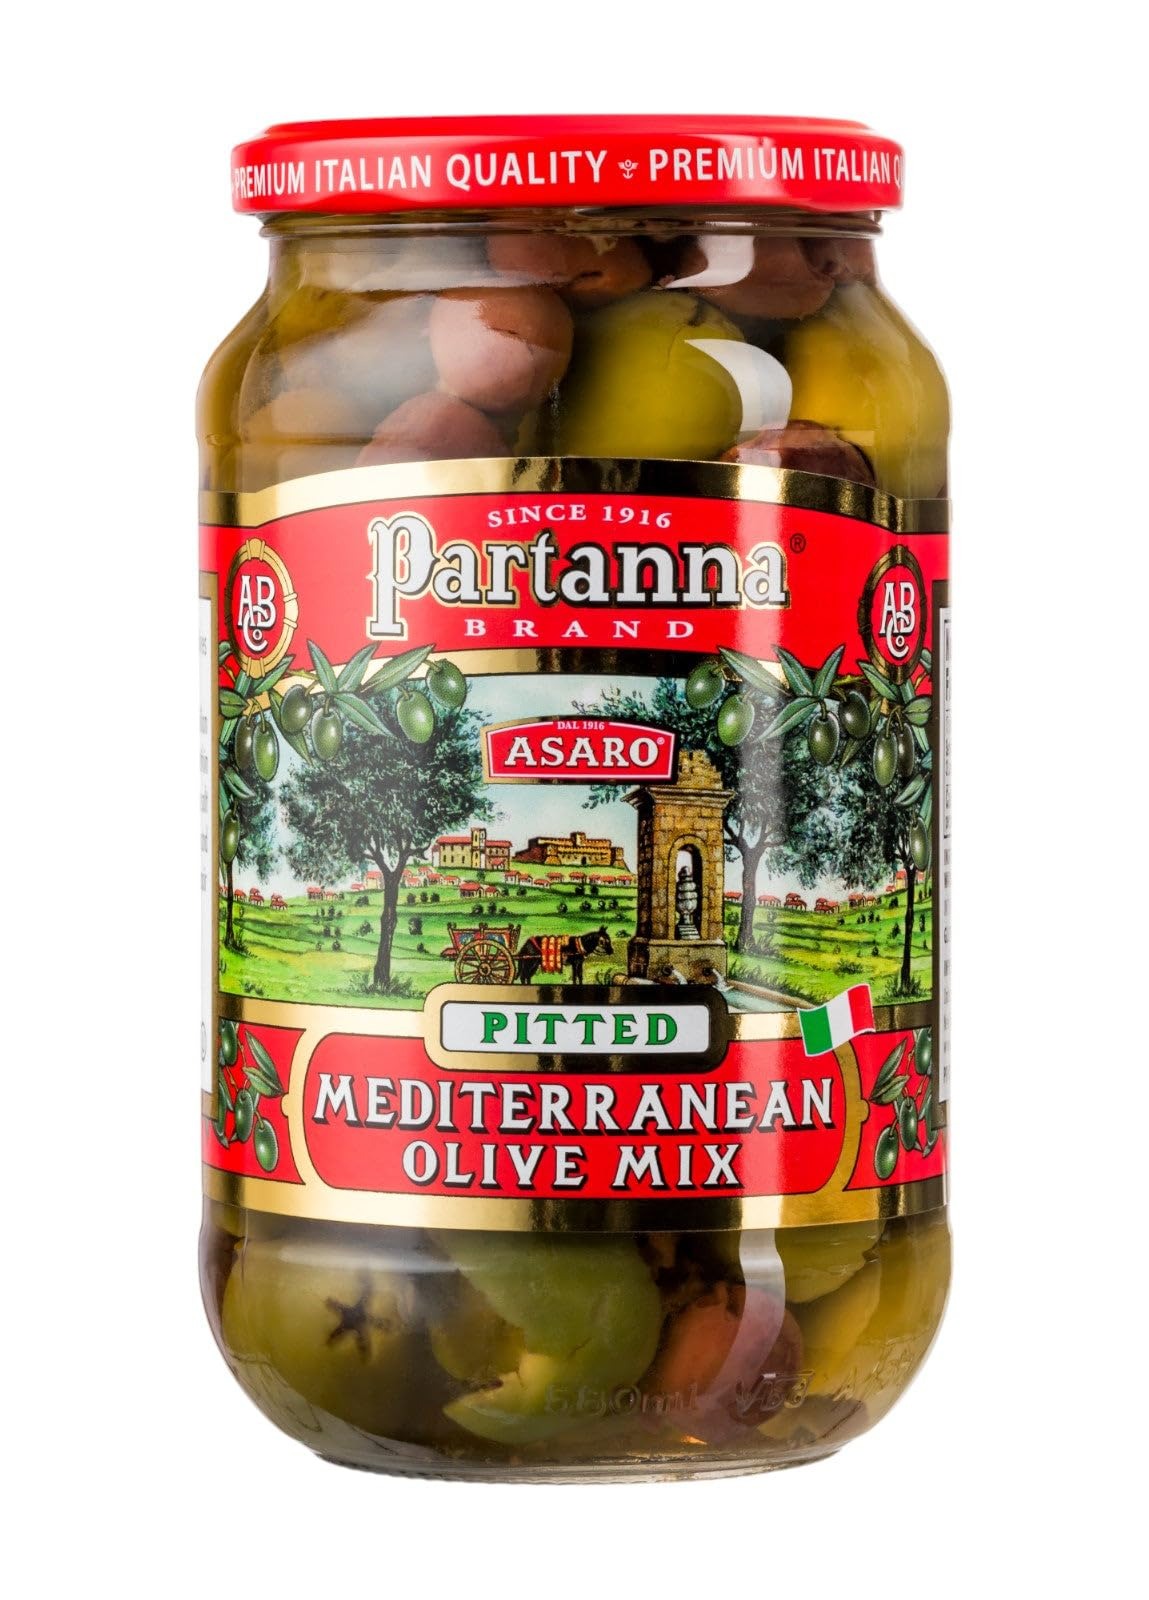
Item Name: Partanna Mediterranean Pitted Olive Mix - Authentic Sicilian - Product Of Italy - Savory, Rich and Bold Flavors - Premium Handpicked Imported Italian Olives - Great For Every Occasion - 9 oz Jar
Bullet Point 1: RICH FLAVOR PROFILE: Dive into a culinary adventure with our olives, where each bite unveils a symphony of flavors that dance on your taste buds. From the earthy undertones to the hint of briny sweetness, our olives are meticulously crafted to deliver a distinctively rich flavor profile that transports you to the rolling hills of Tuscany. With every jar, you'll discover a new layer of complexity and depth, making each olive a true masterpiece of flavor and craftsmanshi
Bullet Point 2: SUN-DRENCHED ORIGINS: Embark on a sensory journey to the sun-drenched groves of Italy with Partanna Mediterranean Olives. Meticulously handpicked at the peak of ripeness, our olives capture the essence of the Mediterranean landscape, infusing every bite with a taste of pure sunshine and rich terroir. From the gentle breezes to the golden rays, each olive embodies the spirit of its sun-kissed origins, delivering an unparalleled sensory experience that transports you to the heart of Italy.
Bullet Point 3: VERSATILE CULINARY COMPANION: Elevate your culinary creations to new heights with the versatility of Partanna Mediterranean Olives. Whether you're sprinkling them atop crisp salads, pairing them with artisanal cheeses on elegant platters, or incorporating them into your favorite dishes, our olives add a burst of Mediterranean flair to any recipe. With their vibrant colors and bold flavors, our olives are not just an ingredient - they're a culinary canvas, inspiring endless possibilities.
Bullet Point 4: QUALITY CRAFTSMANSHIP: At Partanna, quality is more than just a promise - it's a tradition. From the careful selection of olives to the precise curing process, each jar of Partanna Italian-Mediterranean Olives is a testament to our unwavering commitment to craftsmanship. With a satisfyingly firm texture and an authentic taste experience, our olives embody the epitome of quality. With every bite, you'll taste the dedication and passion that goes into creating each jar of Partanna olives.
Bullet Point 5: PURE EXCELLENCE: Experience the premium excellence of Partanna Mediterranean Olives, where every jar or can is a celebration of centuries-old traditions and culinary mastery. As a staple in kitchens around the world, our olives continue to delight discerning palates with their unparalleled taste and quality. From family gatherings to gourmet feasts, our olives are the perfect accompaniment to any occasion, ensuring that every meal is a delicious experience filled with the flavors of Italy.
Product Description: Our family has been growing olives in the Belice Valley, Sicily since 1916. Our olives are hand-picked, pitted and placed in a brine within hours of being picked. The Partanna Mediterranean Pitted Olive mix is a selection of the best Sicilian olives that are seasoned in a brine made with hot peppers and garlic. The olives are different in size, naturally and have a mild-bittery flavor. They are great for snacking and pair well with cheese and antipasto.
Value: 9.0
Unit: Ounce

Price: 6.73